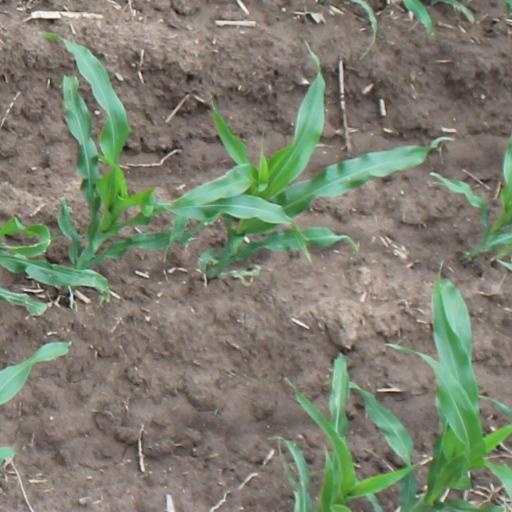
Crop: maize; corn